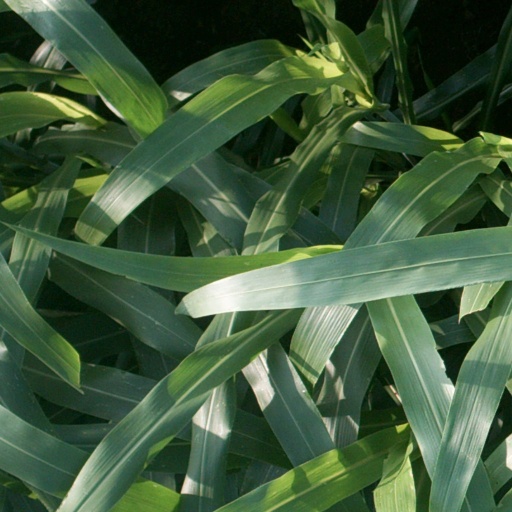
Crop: sorghum